Liam Dolman

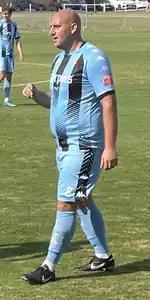

On 26 May 2022, Dolman was announced as signing for Southern League Premier Division Central rivals Tamworth, where he would be reunited with his former AFC Rushden & Diamonds manager Andy Peaks.